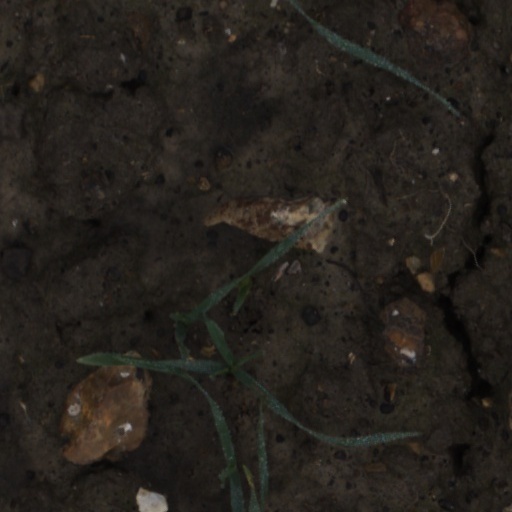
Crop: wheat